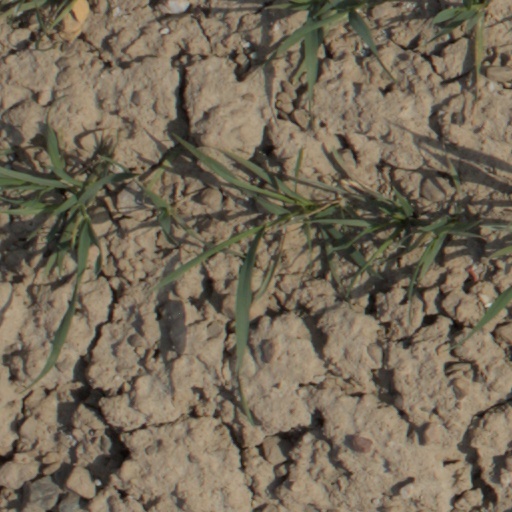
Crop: wheat